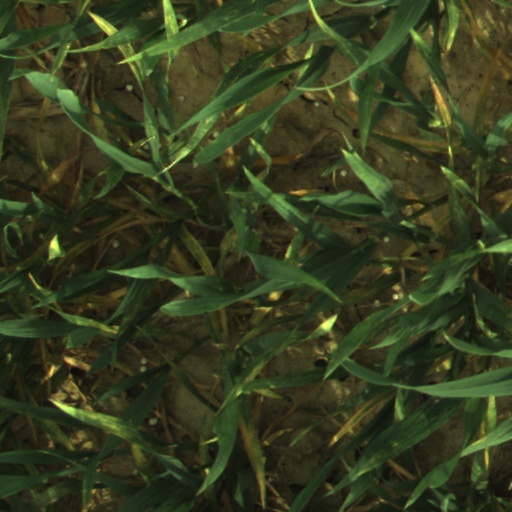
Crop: wheat